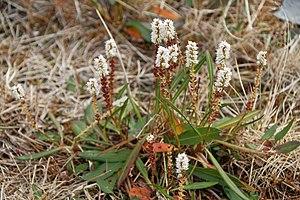
Il existe 164 espèces de plantes vasculaires dans l'archipel du Svalbard, qui se trouve dans l'Arctique norvégien, ce qui n'inclut pas les algues, les mousses et les lichens qui sont des plantes non vasculaires. Ce nombre révèle une diversité de plantes étonnamment variée pour un écosystème nordique. Elles sont toutes à croissance lente du fait du climat extrême de cette région et atteignent rarement plus d'une dizaine de centimètres.